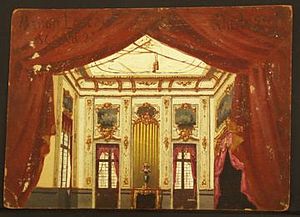
Manon Lescaut / Synopsis / Anden akt
Scenografi til anden akt af Ugo Gheduzzi til urpremieren.
Manon Lescaut er en opera i fire akter af Giacomo Puccini til en italiensk libretto. Historien er baseret på romanen L'Histoire du Chevalier des Grieux et de Manon Lescaut af Abbé Prévost.